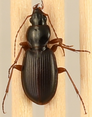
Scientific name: Synuchus impunctatus
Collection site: Bartlett Experimental Forest NEON (BART), plot BART_081